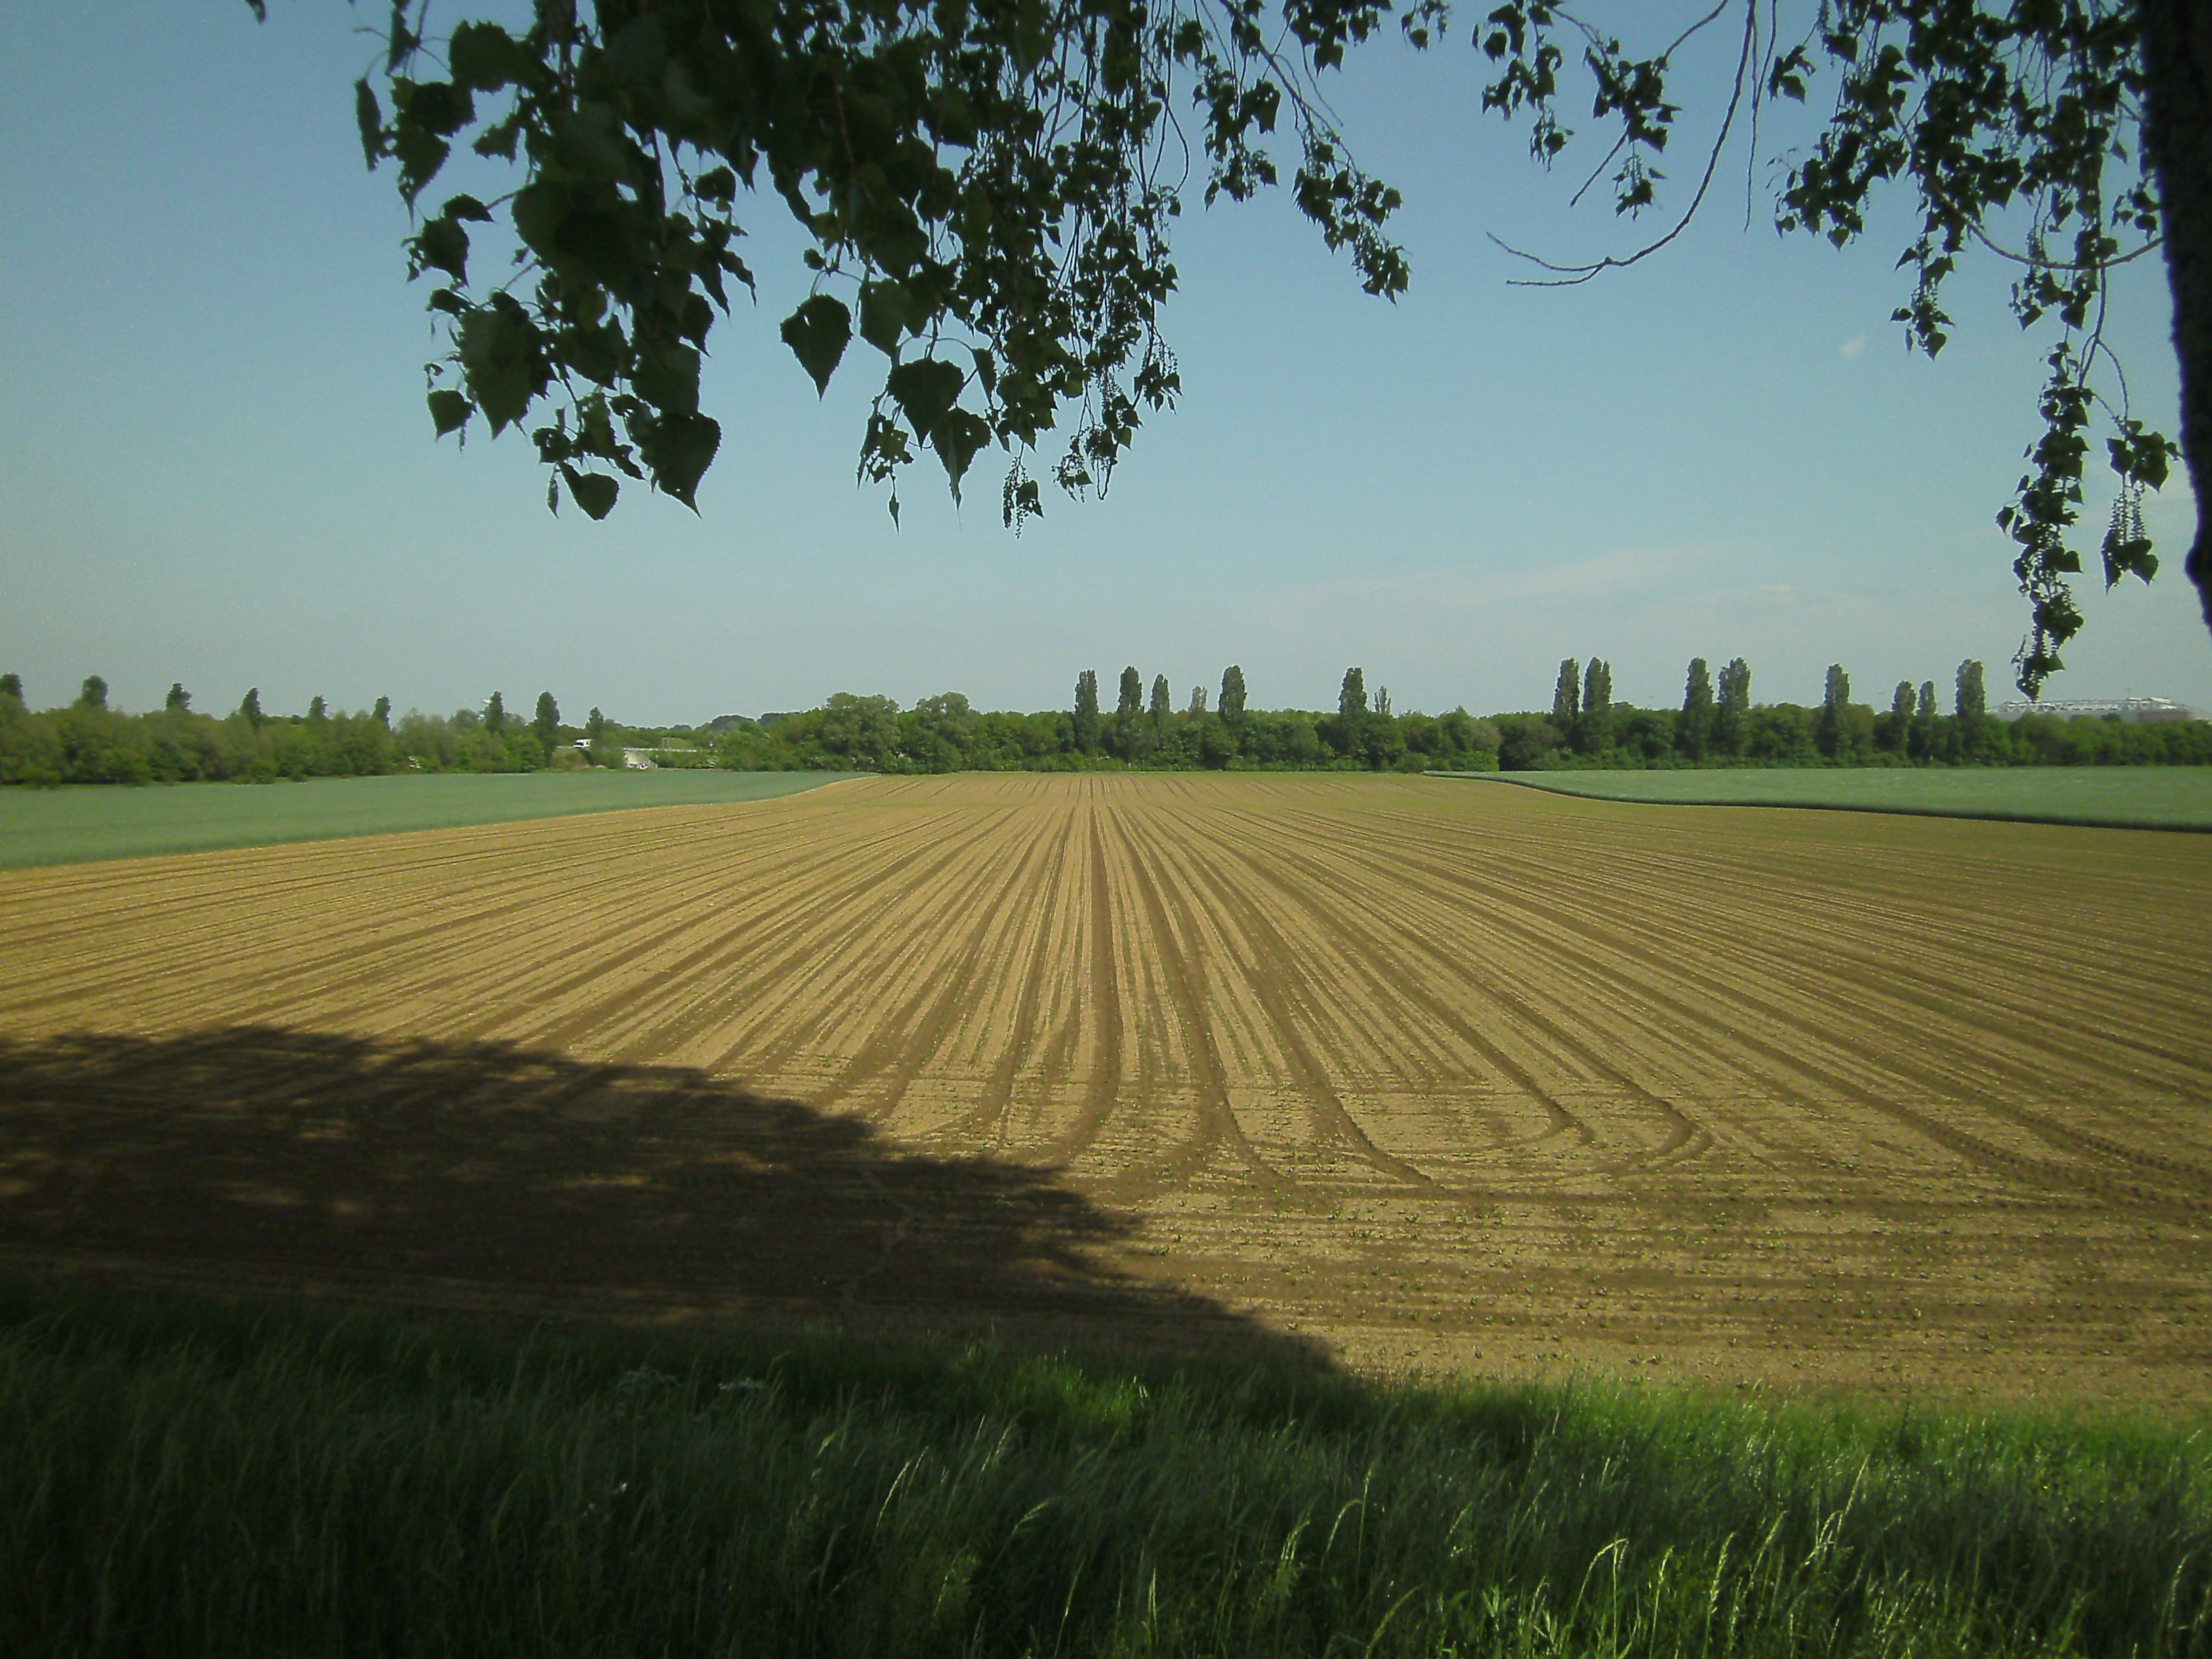
landscape, tree, nature, grass, horizon, plant, field, farm, lawn, meadow, prairie, morning, hill, green, crop, pasture, soil, agriculture, plain, grassland, wide, rural area, paddy field, grass family